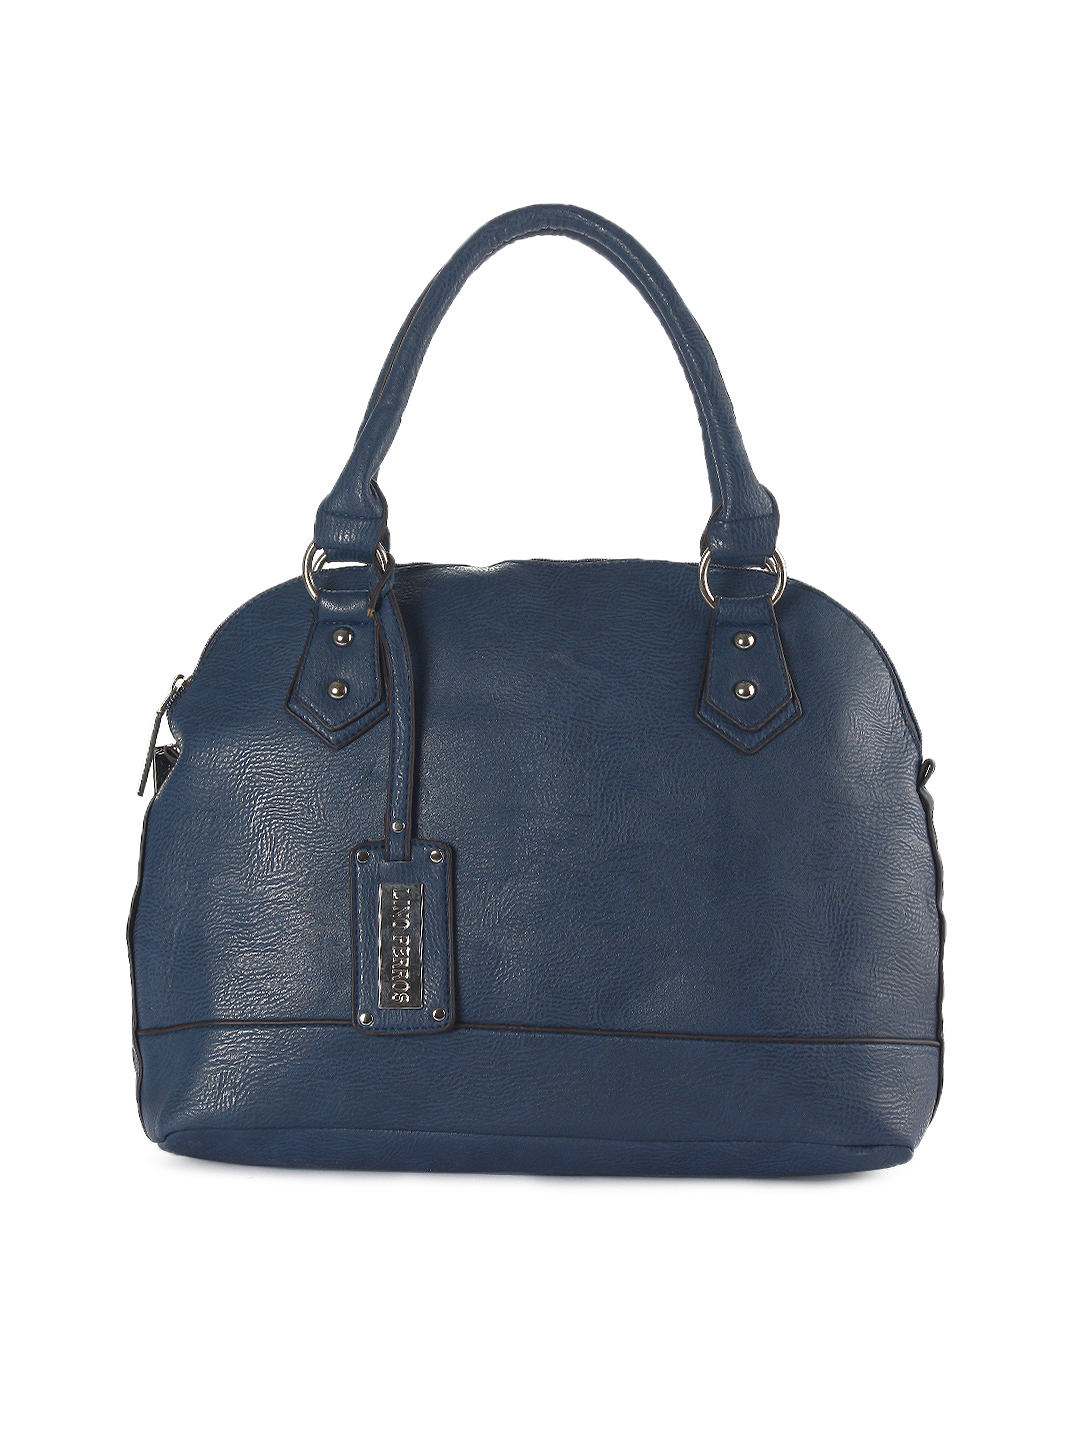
Lino Perros Women Blue Handbag
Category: Accessories / Bags / Handbags
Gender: Women
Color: Blue
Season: Winter 2015
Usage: Casual